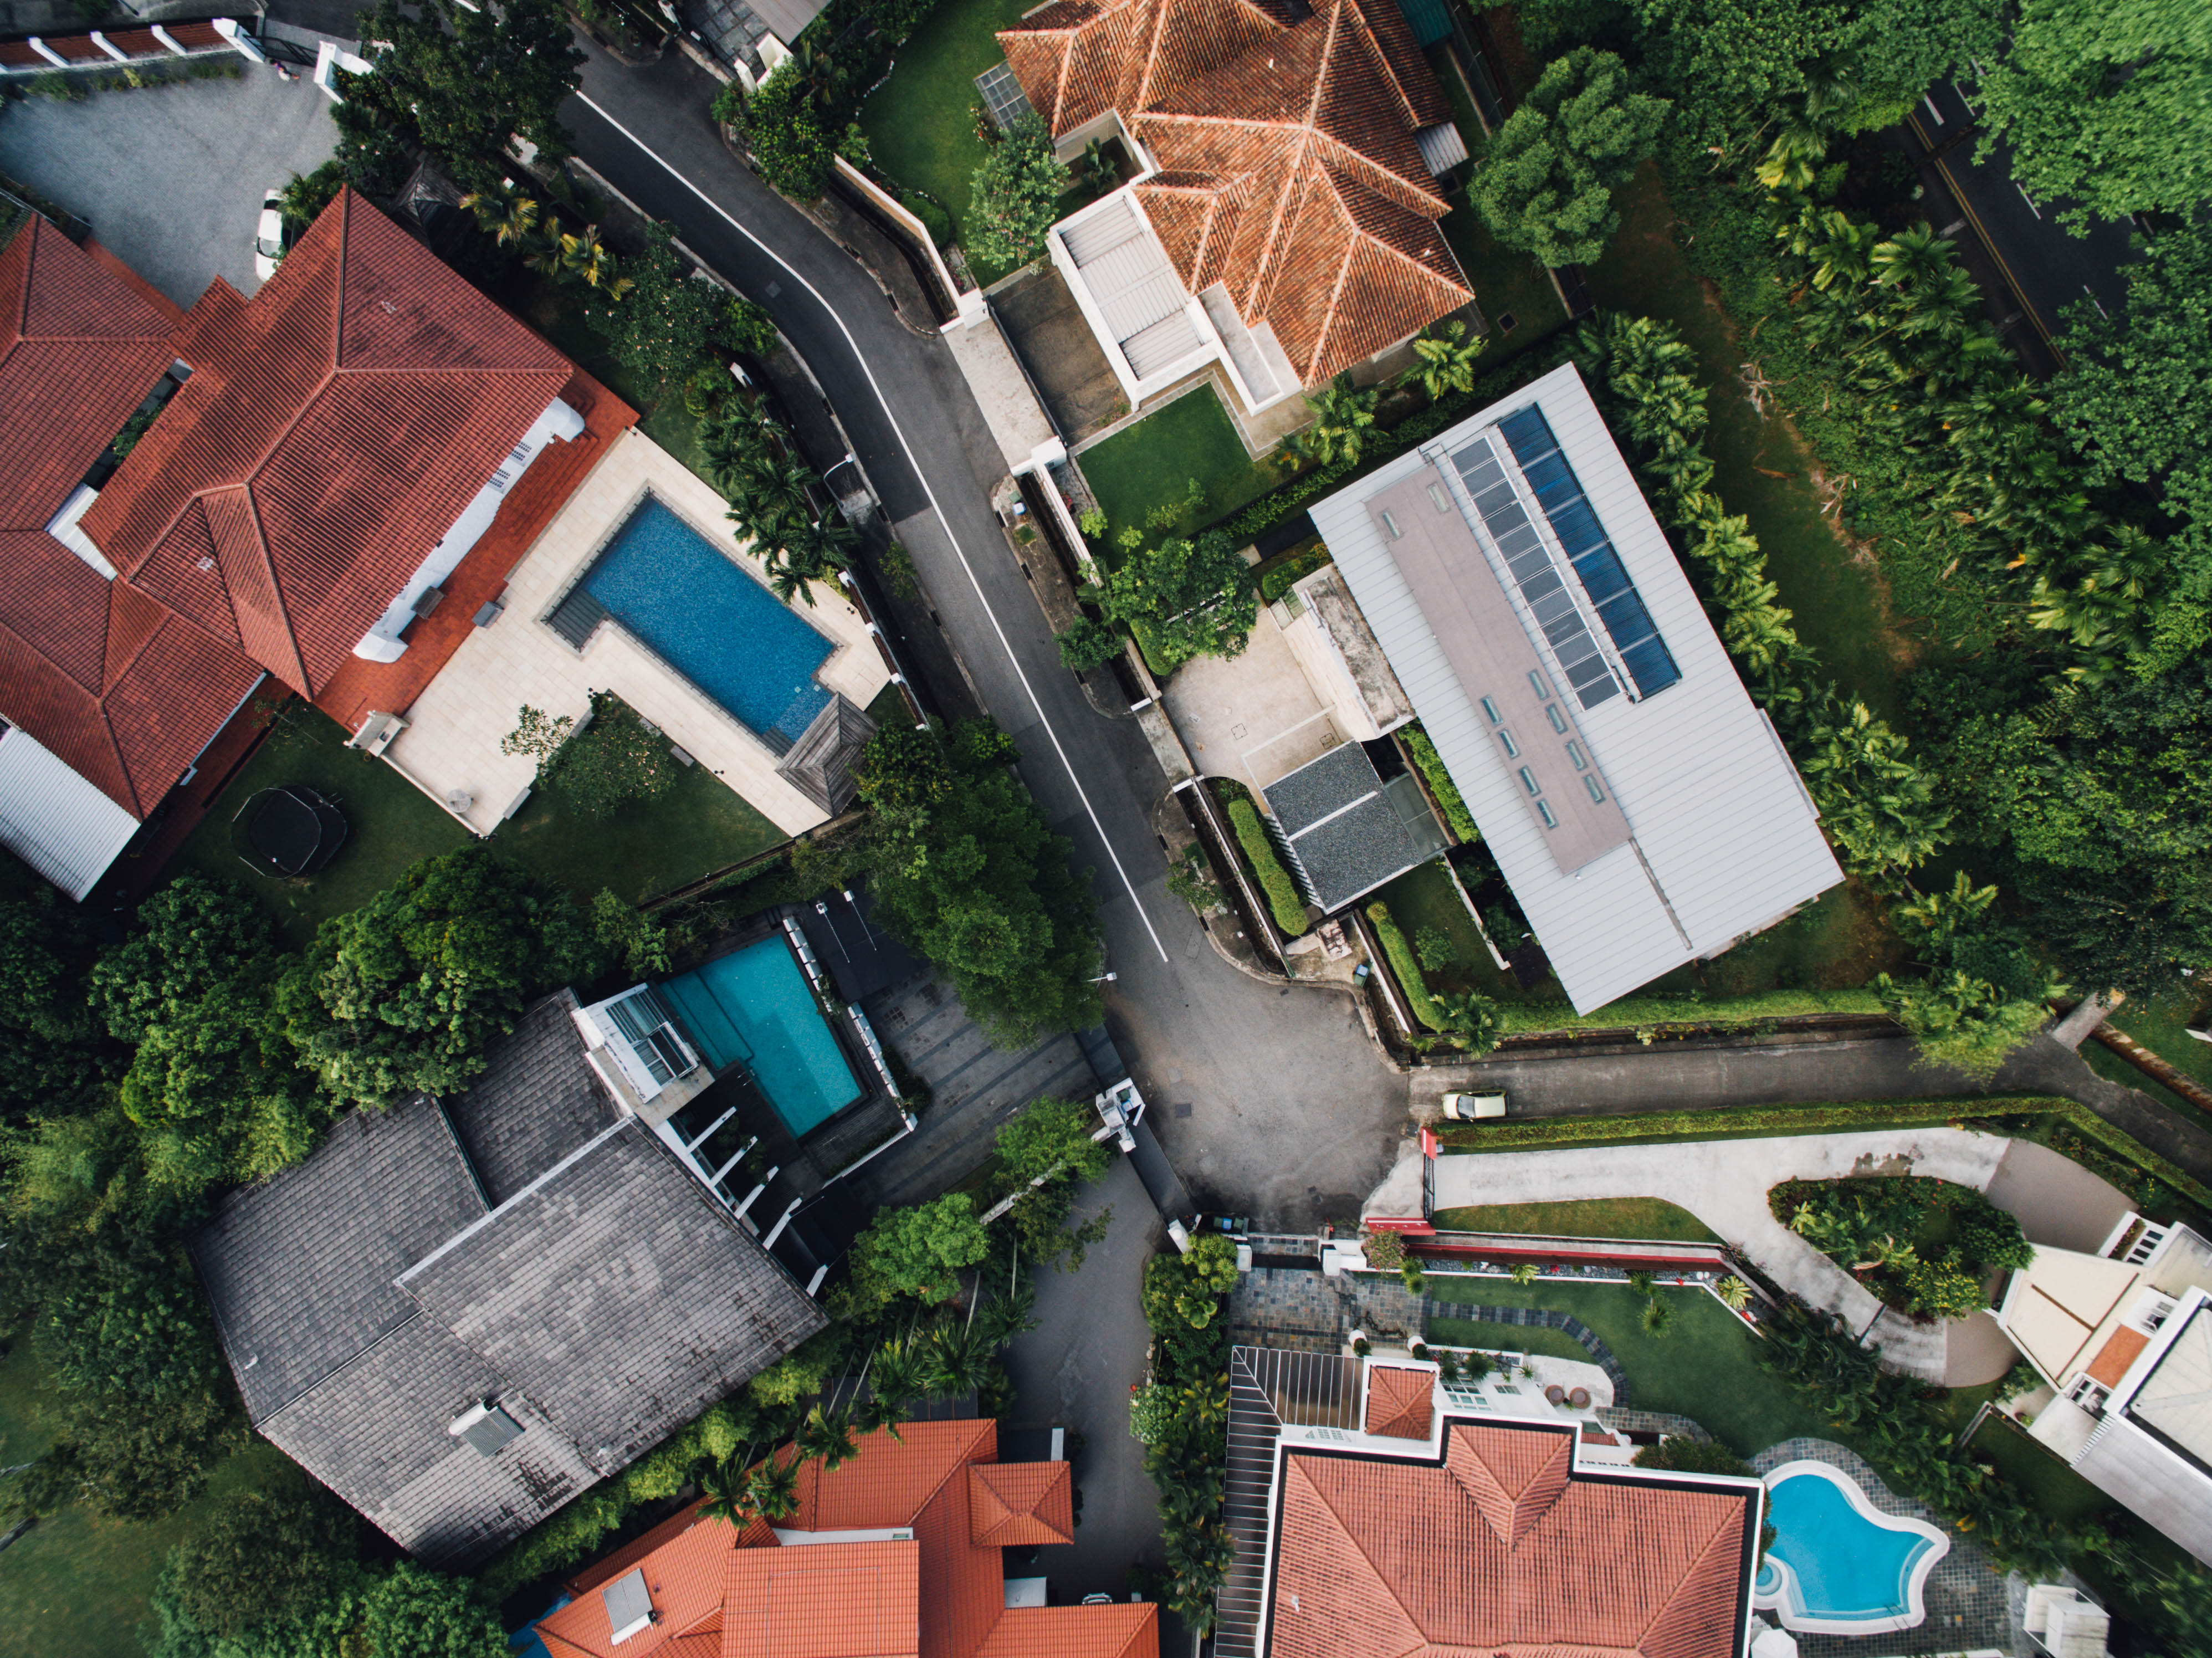
mansion, house, home, suburb, estate, screenshot, neighbourhood, bird's eye view, aerial photography, urban area, urban design, residential area